2018 FIFA World Cup Group B

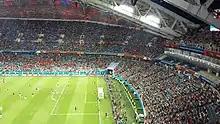
Portugal vs Spain

The two teams had met in 35 previous matches, including in the round of 16 of the 2010 FIFA World Cup, won by Spain 1–0. Their most recent meeting was in the UEFA Euro 2012 semi-finals, when Spain won 4–2 on penalties after a goalless draw in normal time.